Dag Hammarskjöld

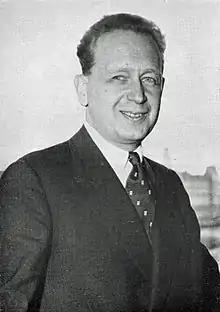
Hammarskjöld in the 1950s

Dag Hjalmar Agne Carl Hammarskjöld (29 July 1905 – 18 September 1961) was a Swedish economist and diplomat who served as the second secretary-general of the United Nations from April 1953 until his death in a plane crash in September 1961. As of 2025, he remains the youngest person to have held the post, having been only 47 years old when he was elected. He was a son of Hjalmar Hammarskjöld, who served as Prime Minister of Sweden from 1914 to 1917.